Grant F. Timmerman

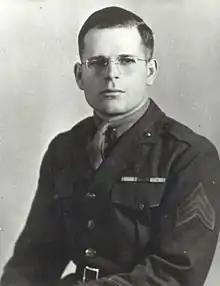
Sgt Grant F. Timmerman, Medal of Honor recipient

Grant Frederick Timmerman (February 19, 1919 – July 8, 1944) was a United States Marine who posthumously received the Medal of Honor for his heroic actions during World War II.